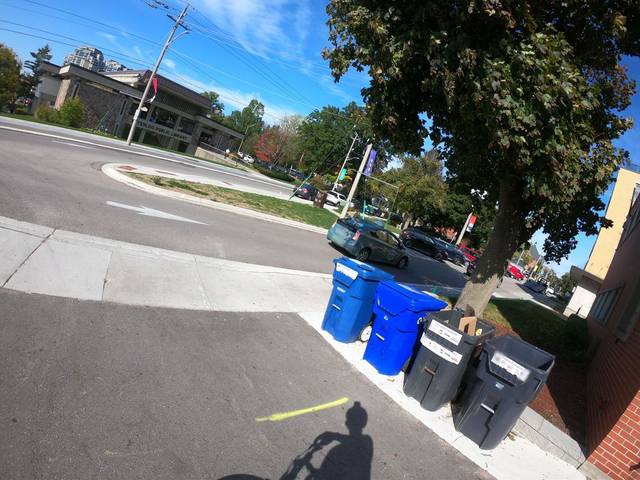
Region: Canada
Coordinates: 43.466, -80.524